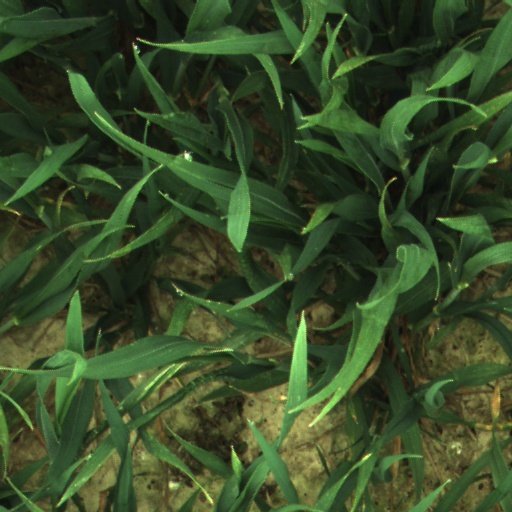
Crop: wheat